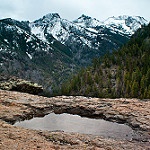
Label: mountain